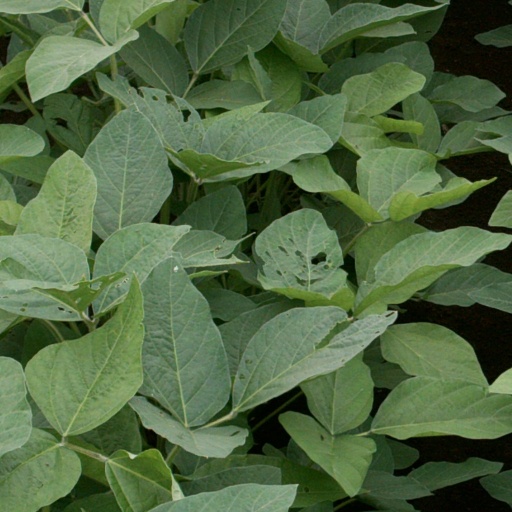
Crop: soybean